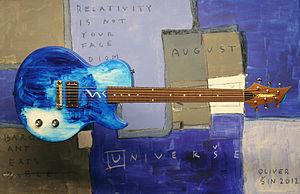
Olivér Gádor Sin est un peintre hongrois.